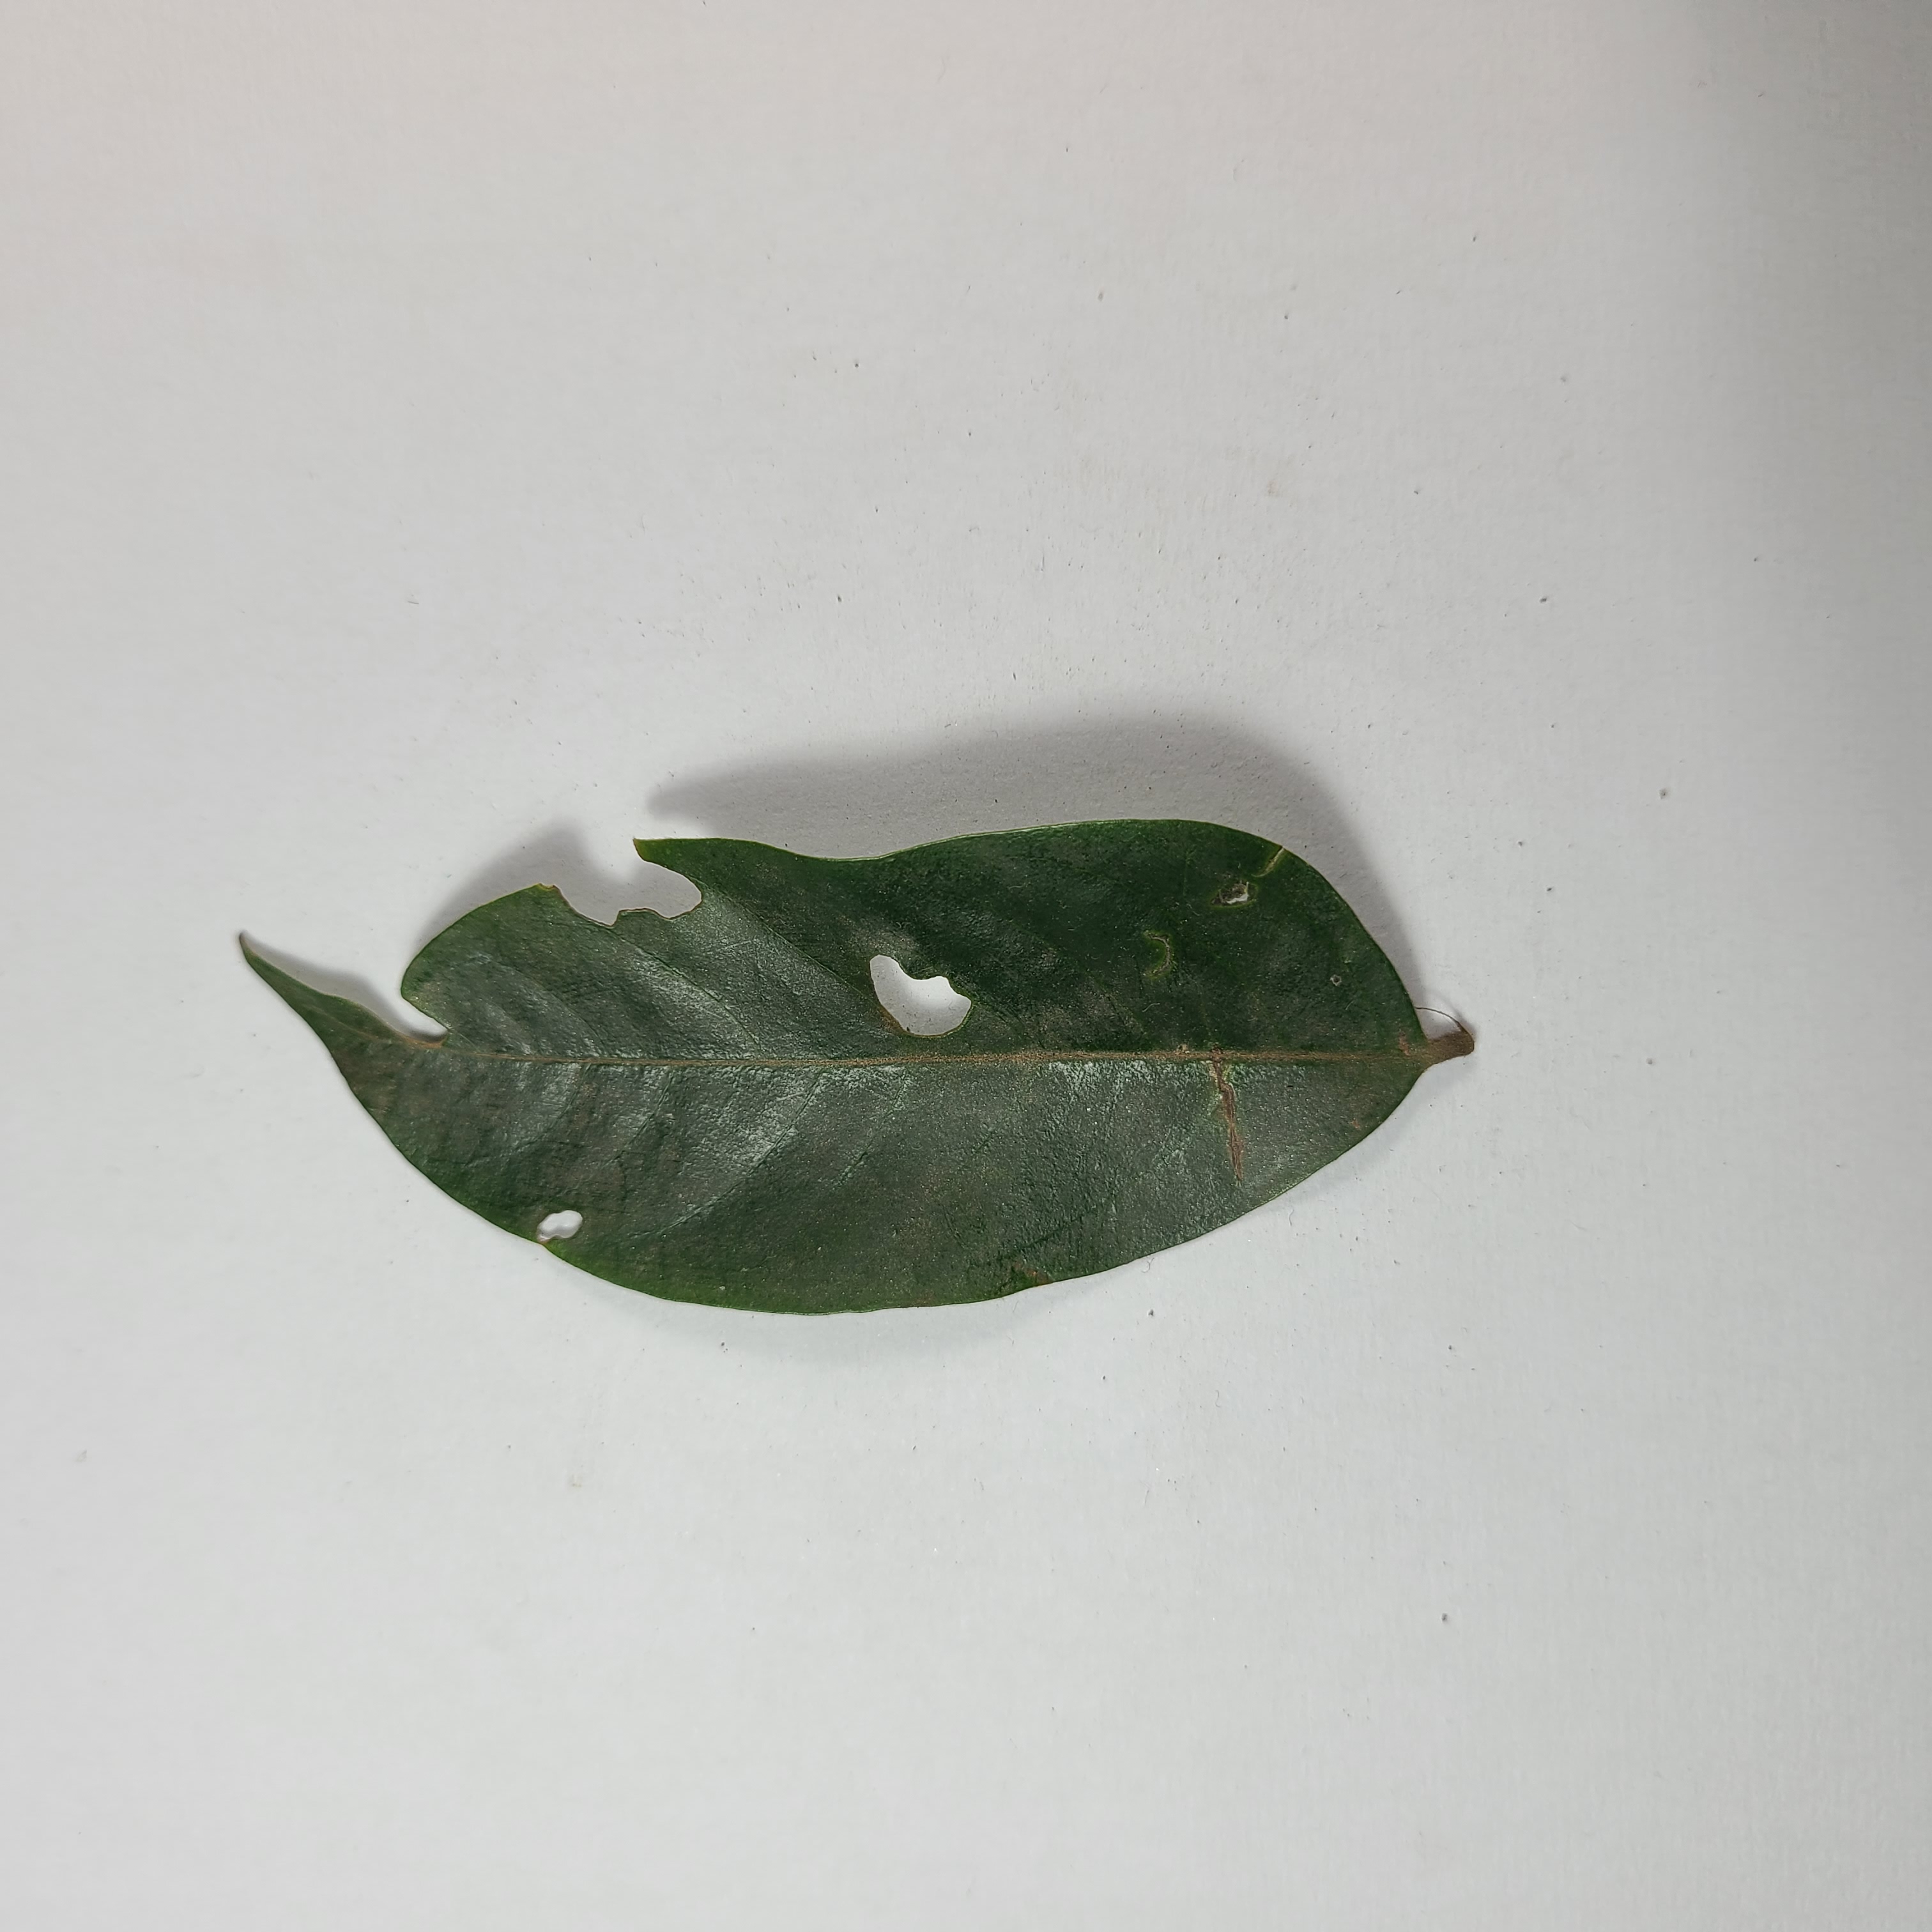
Label: Insect Hole leaves